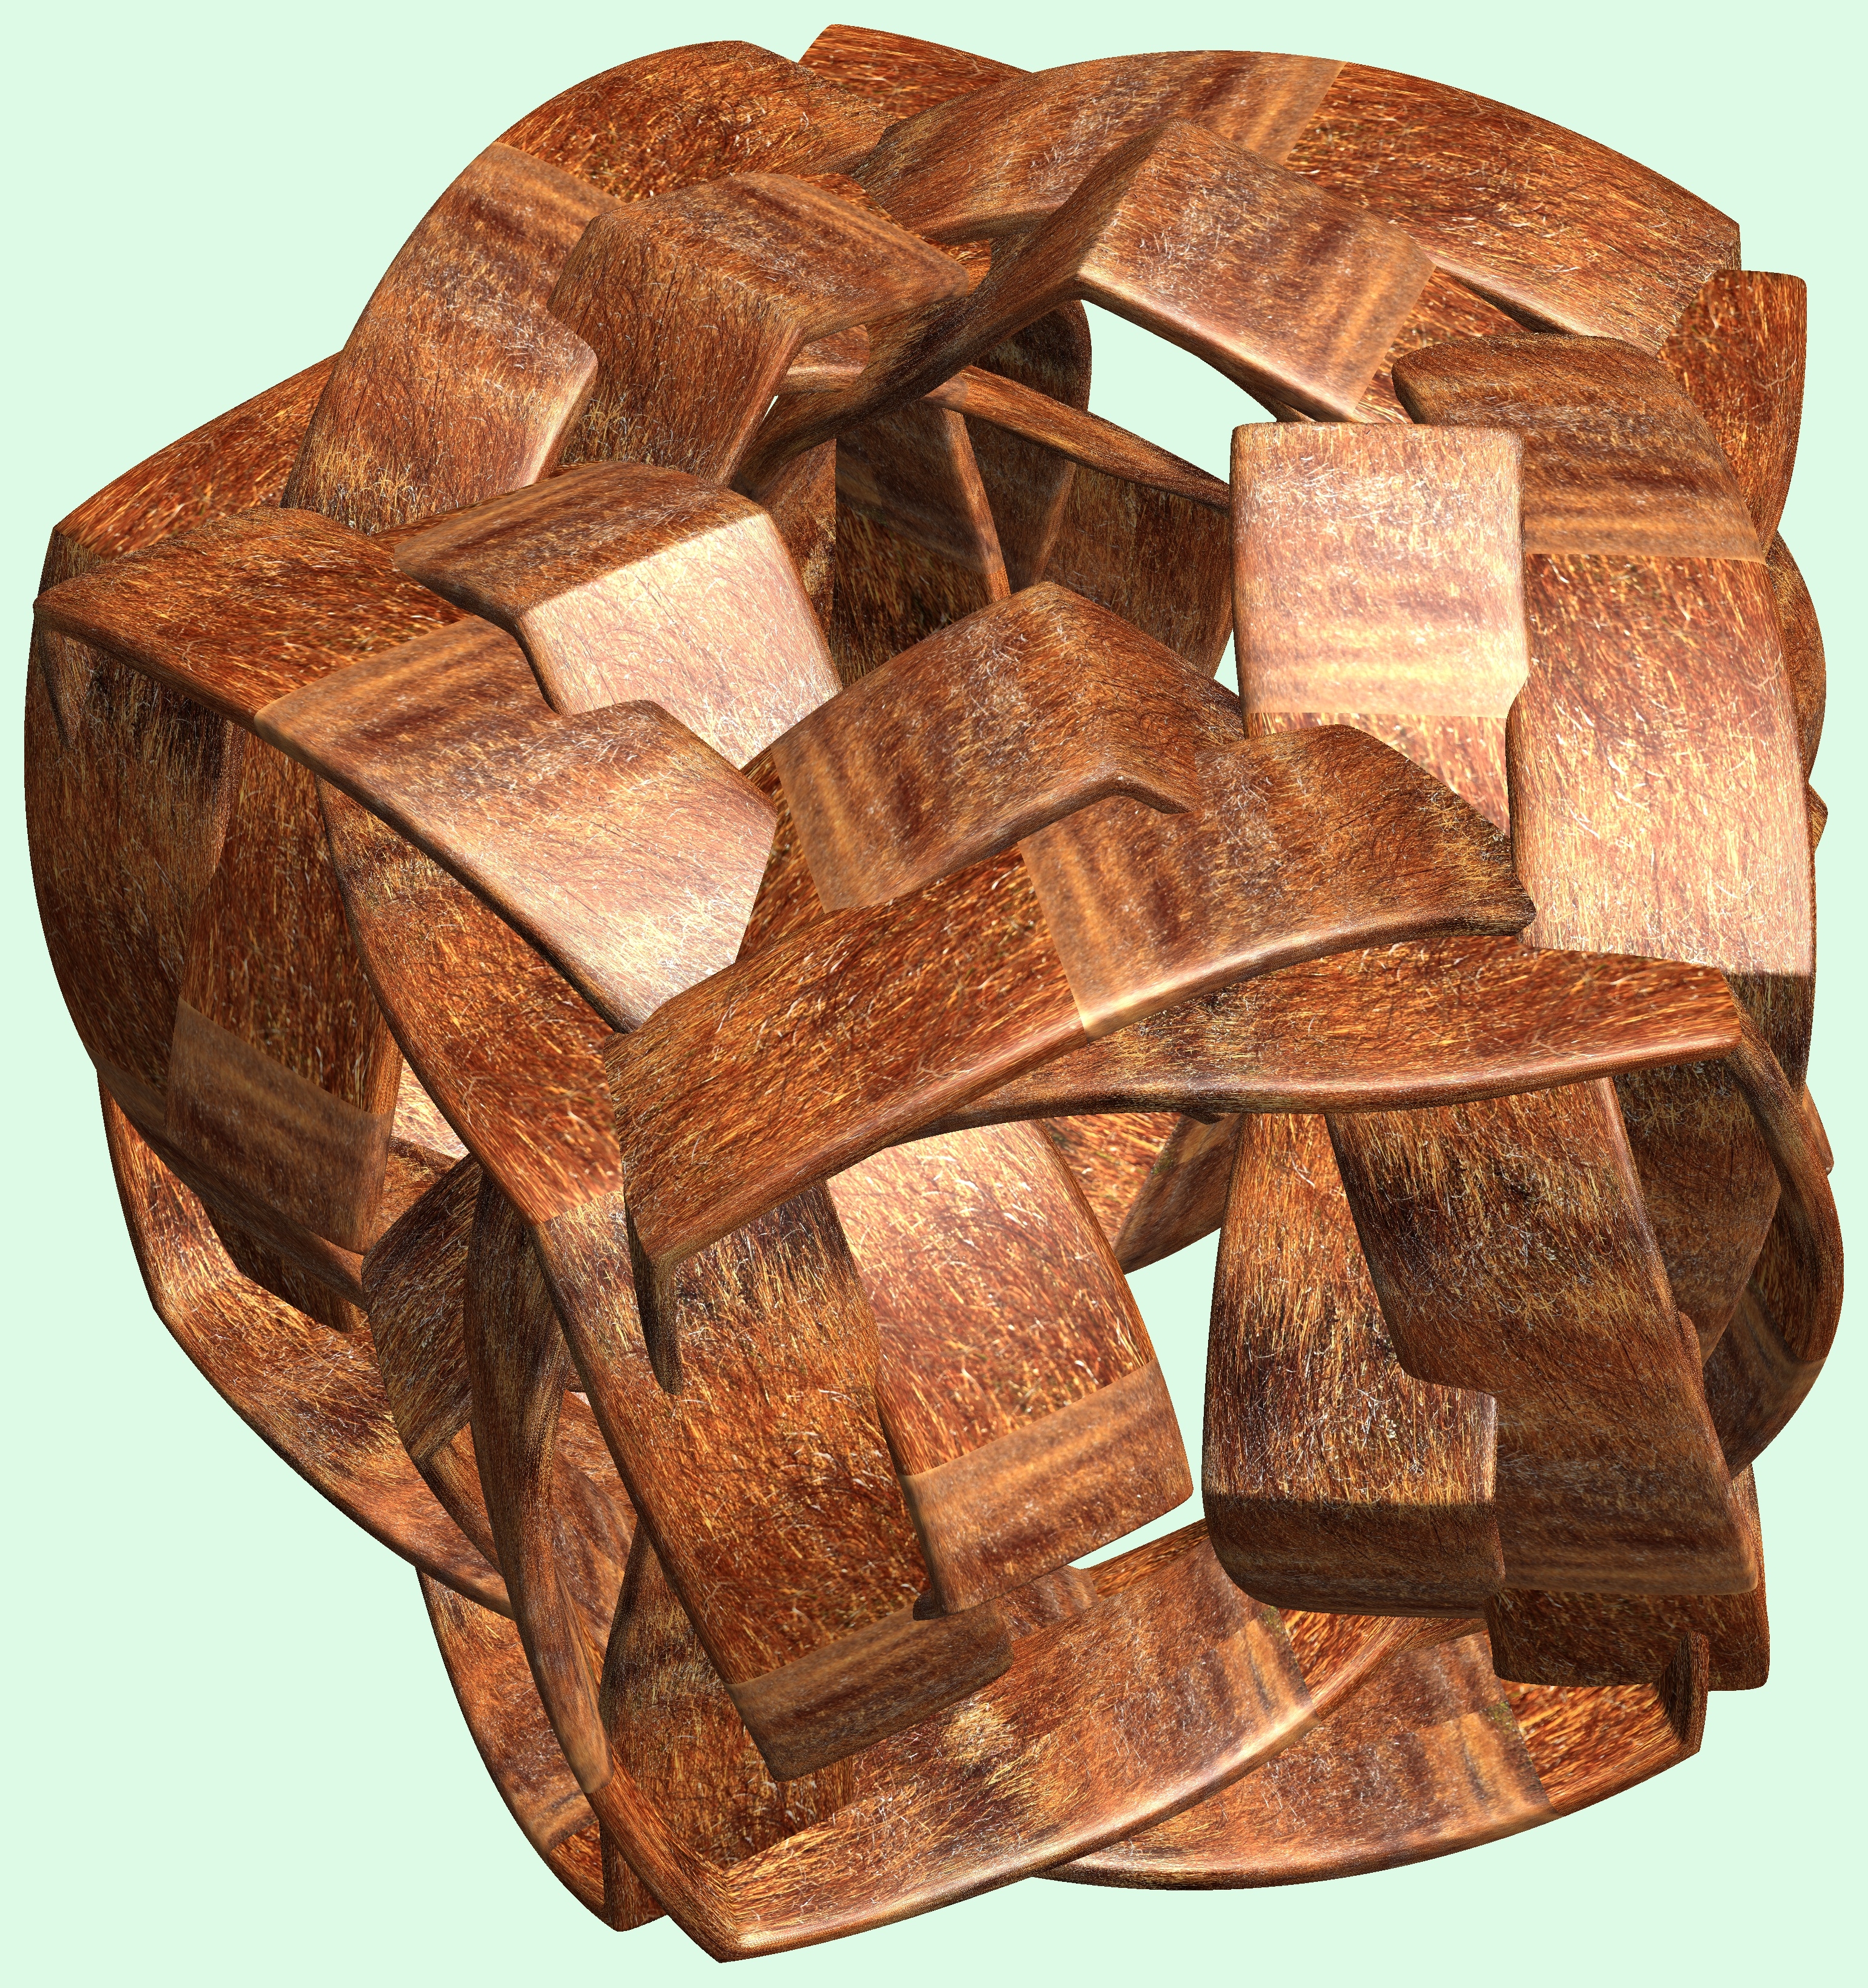
structure, wood, texture, pattern, figure, design, symmetry, 3d, graphic, knot, mathematica, cg, parametricplot3d, code, program, algorithm, abstruct, mapping, man made object